Martine Vassal

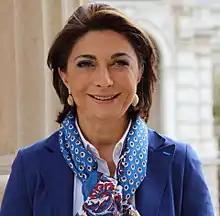

Martine Vassal (née Gilles, 29 March 1962) is a French politician who has presided over the Aix-Marseille-Provence Metropolis since 2018. A member of The Republicans (LR), she succeeded Jean-Claude Gaudin in office, who resigned to focus on his term as Mayor of Marseille.